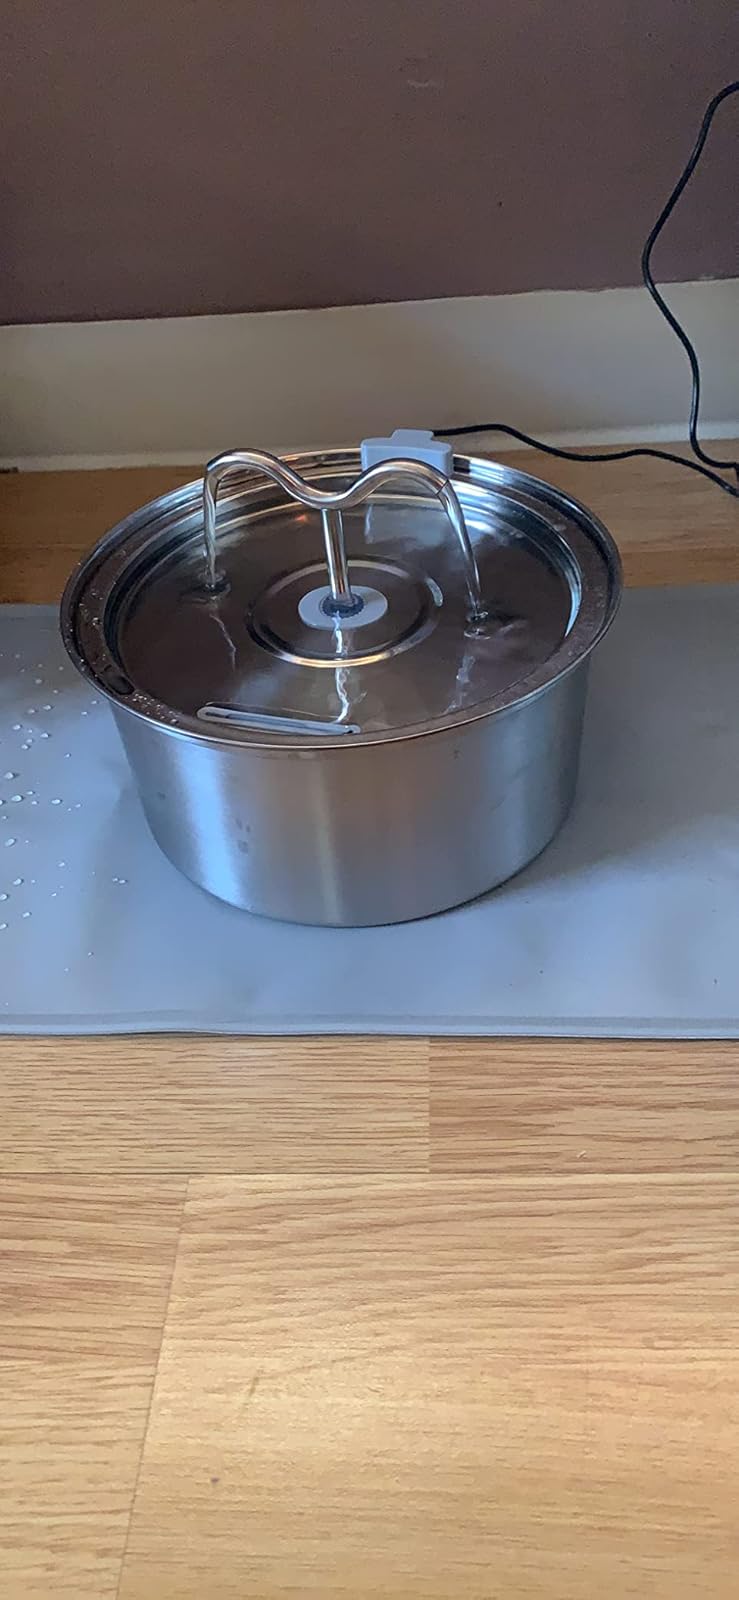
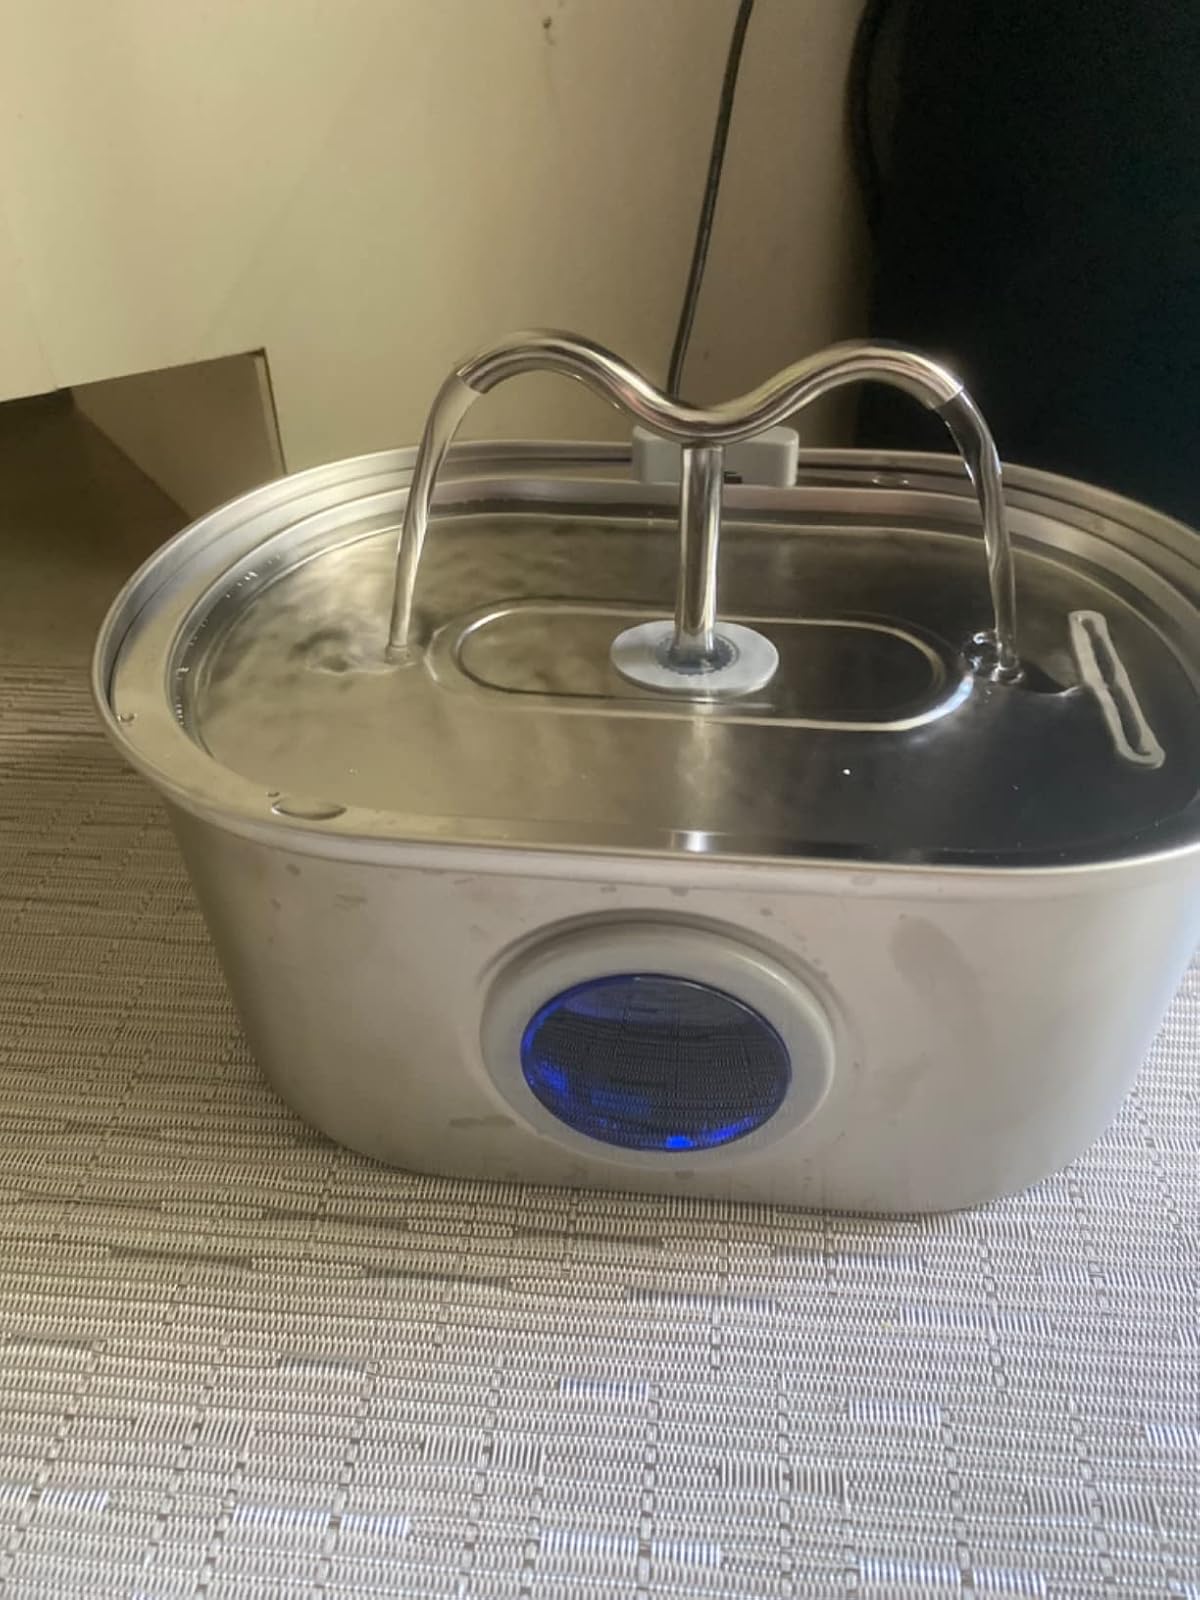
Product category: items_bowl
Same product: no